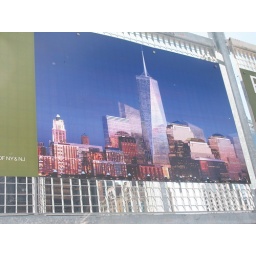
new building in place of twin tower